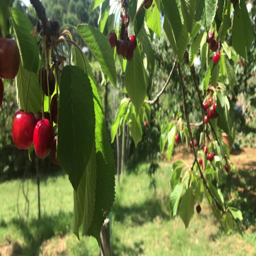
red and sweet cherries on a branch before harvest in early summer